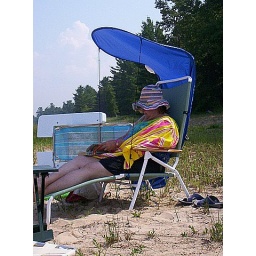
Debbie in her beach chair